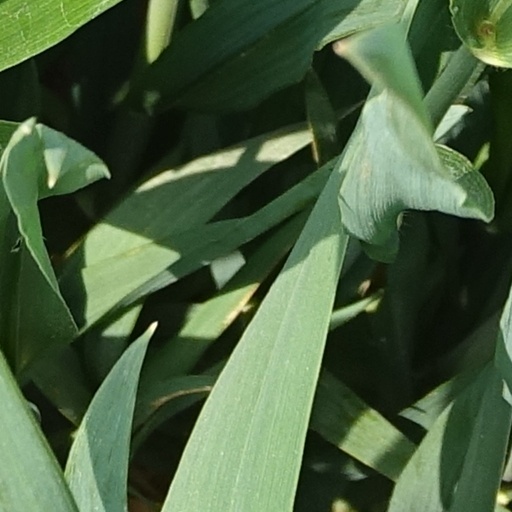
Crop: wheat